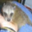
Label: raccoon